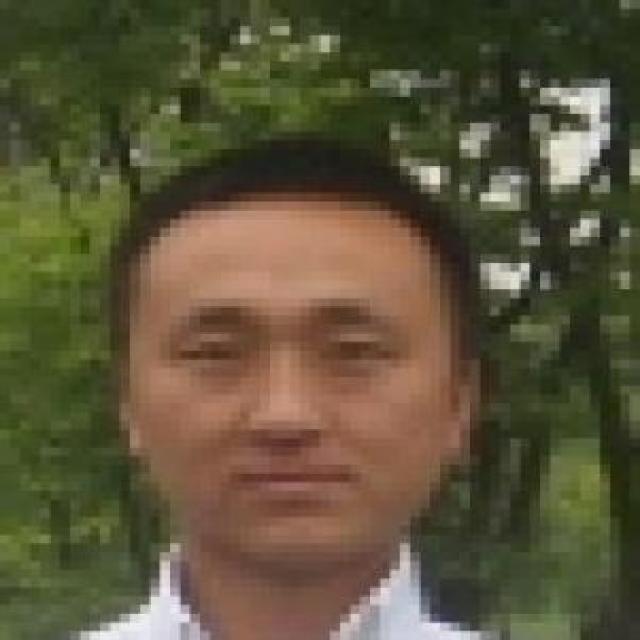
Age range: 21-44